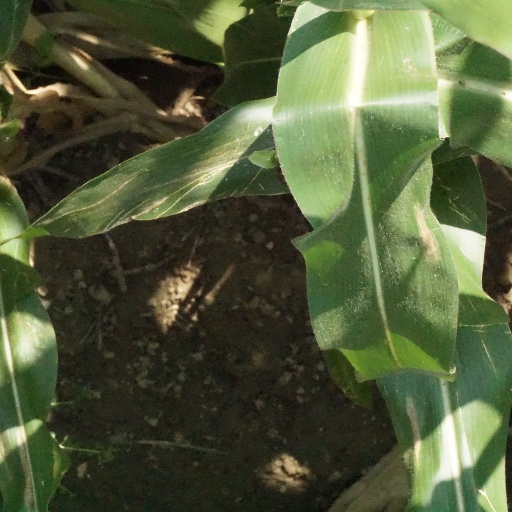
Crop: maize; corn